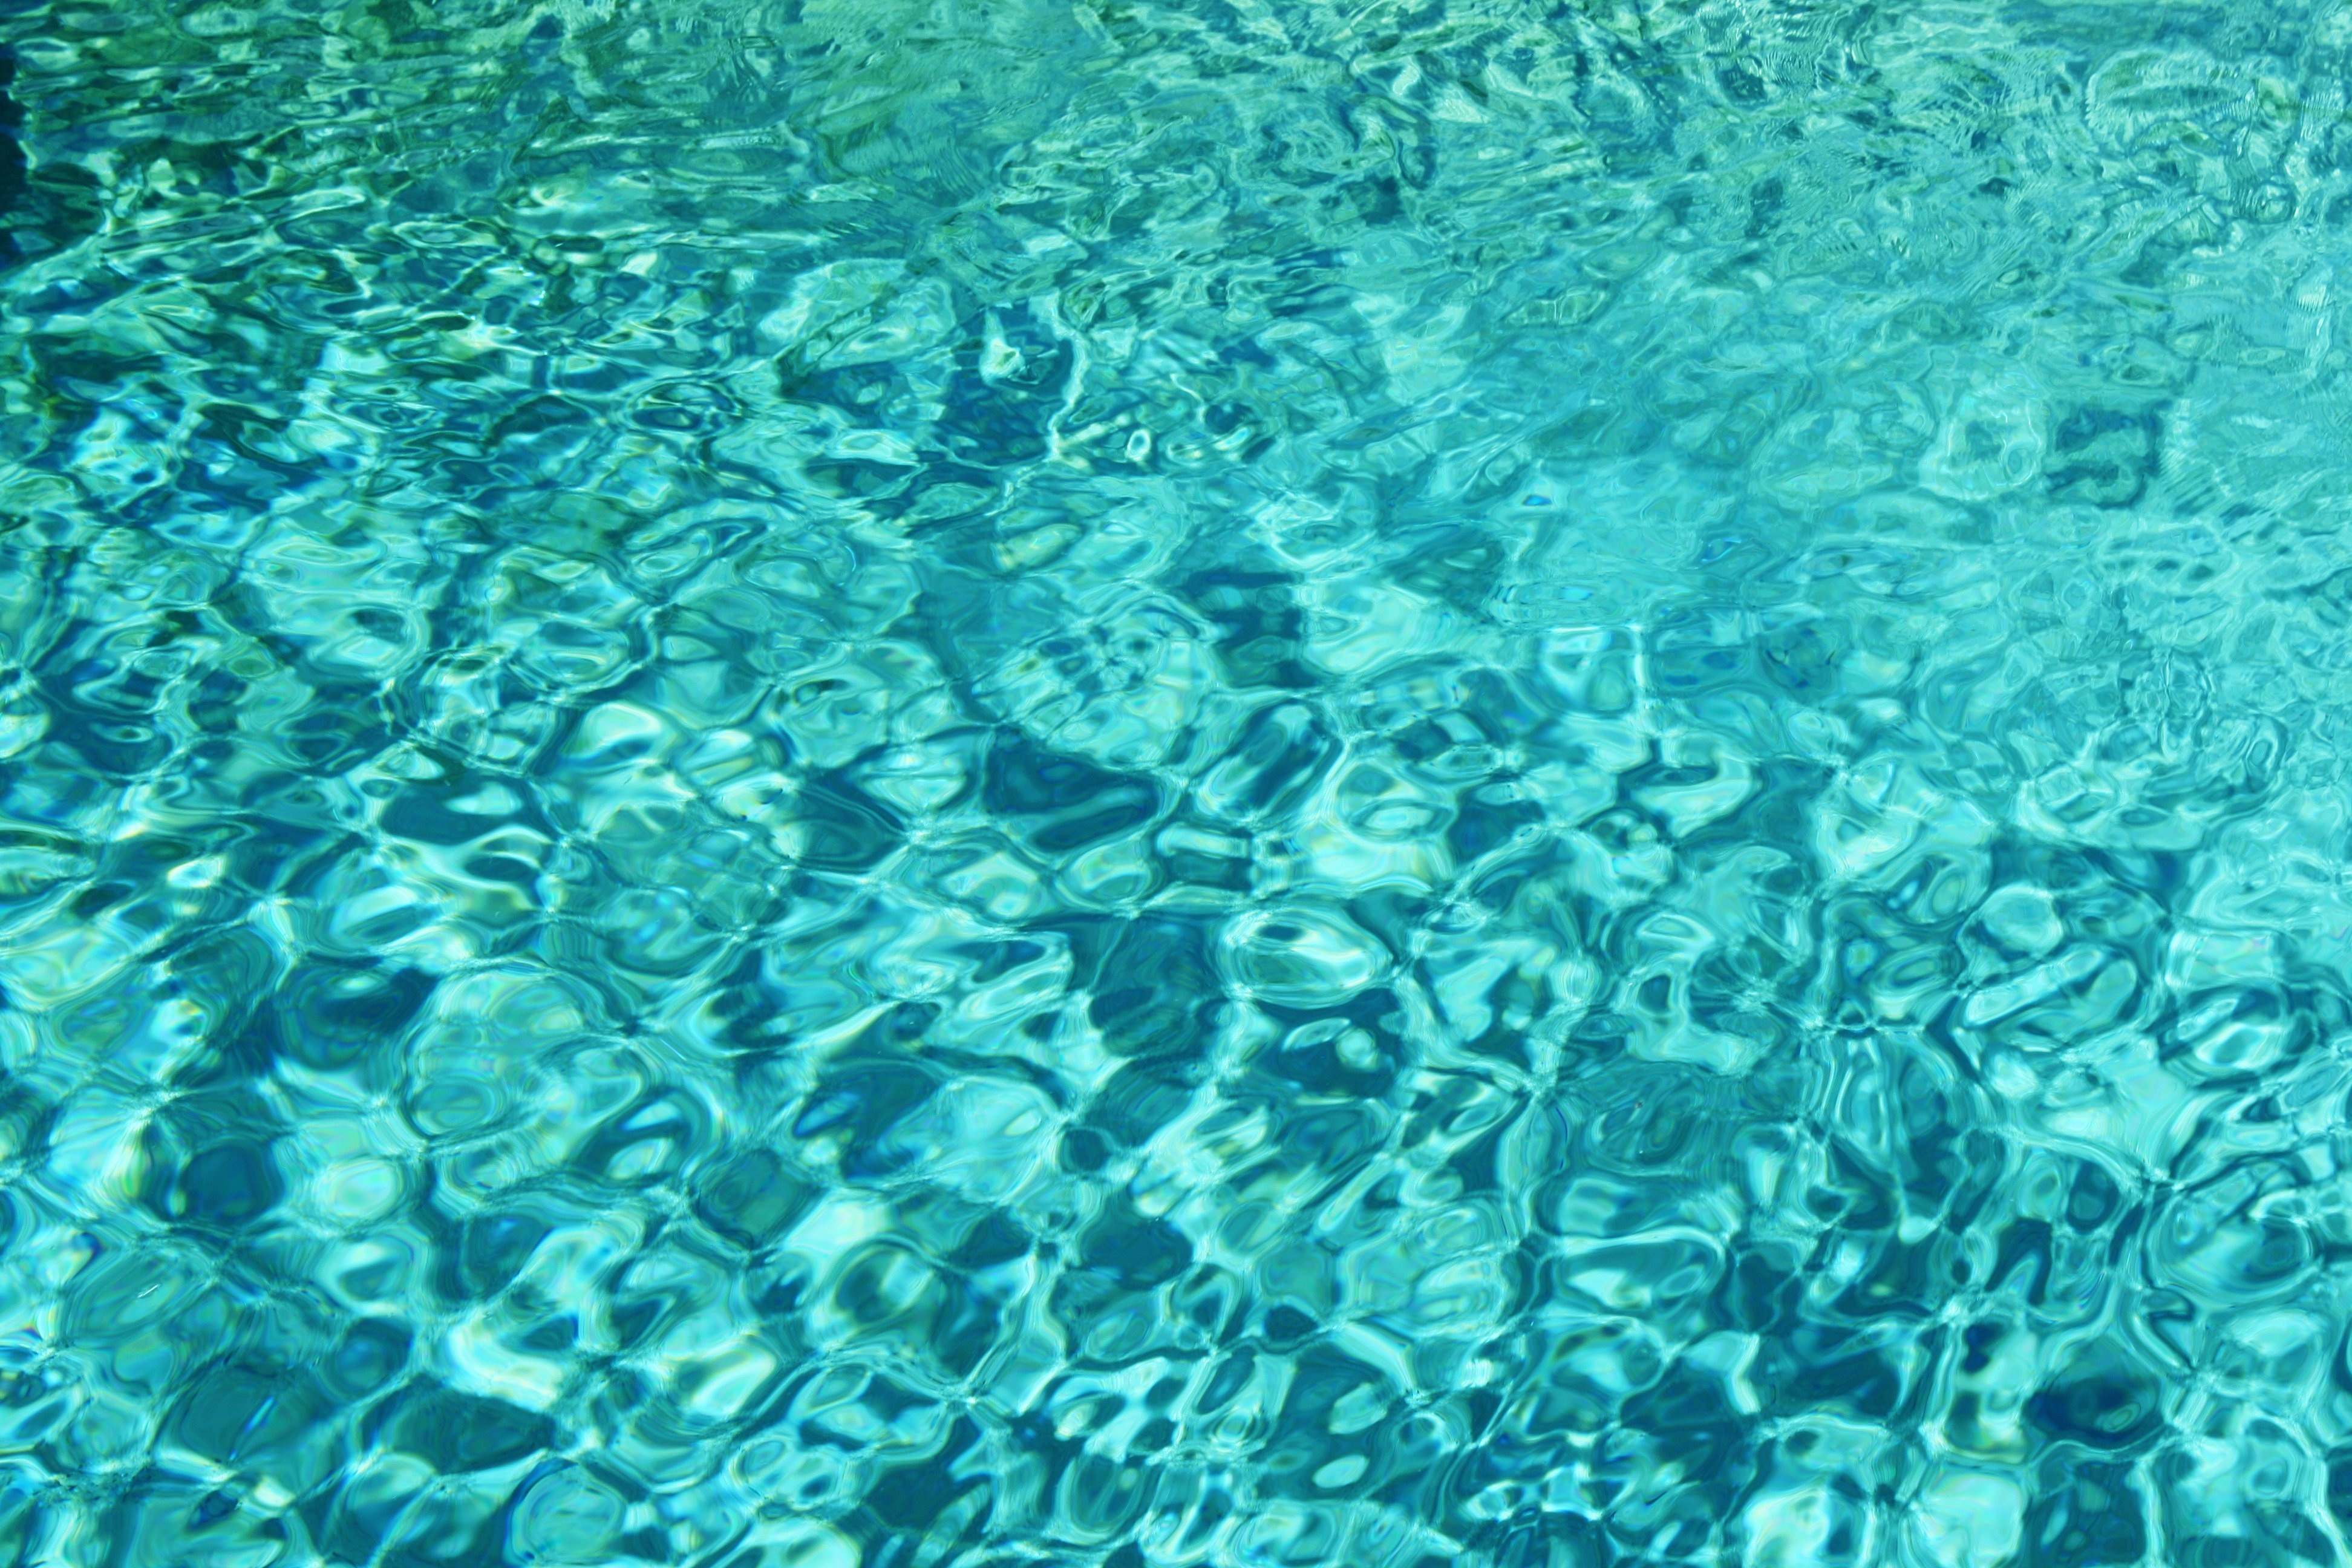
sea, water, nature, ocean, liquid, bokeh, texture, ripple, clear, underwater, pattern, model, reflection, swimming pool, color, macro, biology, desktop, office, fish, movement, coral, swimming, coral reef, surface, reef, close up, transparent, waves, background, aqua, turquoise, teal, reflections, wallpaper, boss, azur, wrinkles, blue background, marine biology, coral reef fish, background water